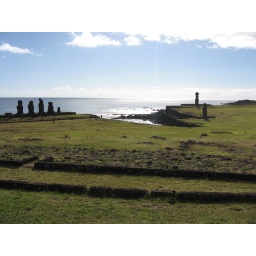
Ahu Tahai with the boat shaped house in the foreground.